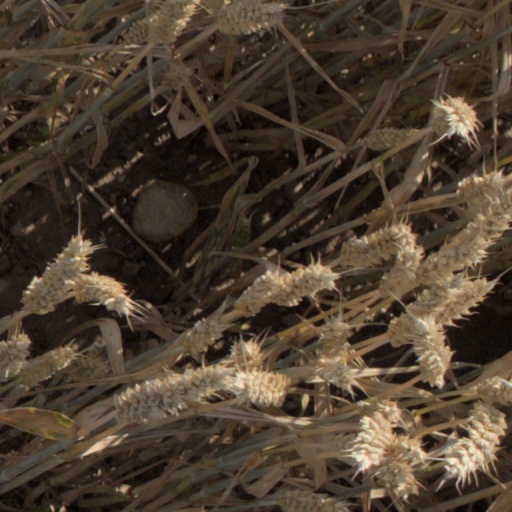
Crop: wheat